Balkan Wars Museum

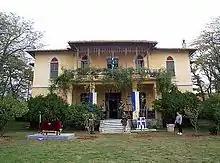
Exterior view of the museum

The Balkan Wars Museum ( "Mousio Valkanikon Polemon") is a museum in Gefyra, west of Thessaloniki, Central Macedonia, Greece, dedicated to the Balkan Wars.